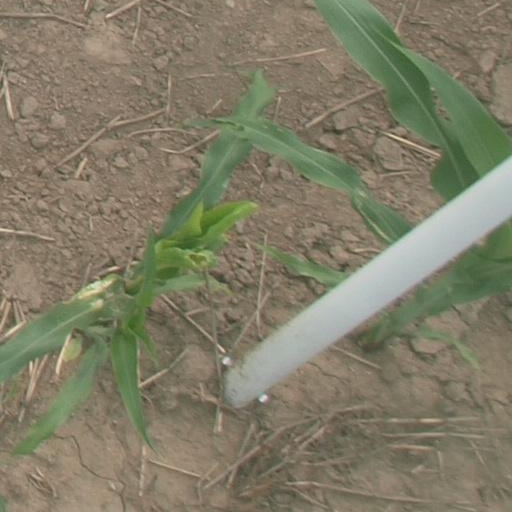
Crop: maize; corn